Oscar Gloukh

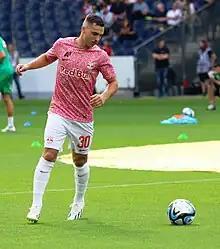
Gloukh warming up ahead of a match with Red Bull Salzburg in 2023

Gloukh made his senior debut with Israeli side Maccabi Tel Aviv on 8 August 2021 at the 1–1 draw against Hapoel Jerusalem at the Israeli Toto Cup (7–6 to Hapoel Jerusalem after penalties).